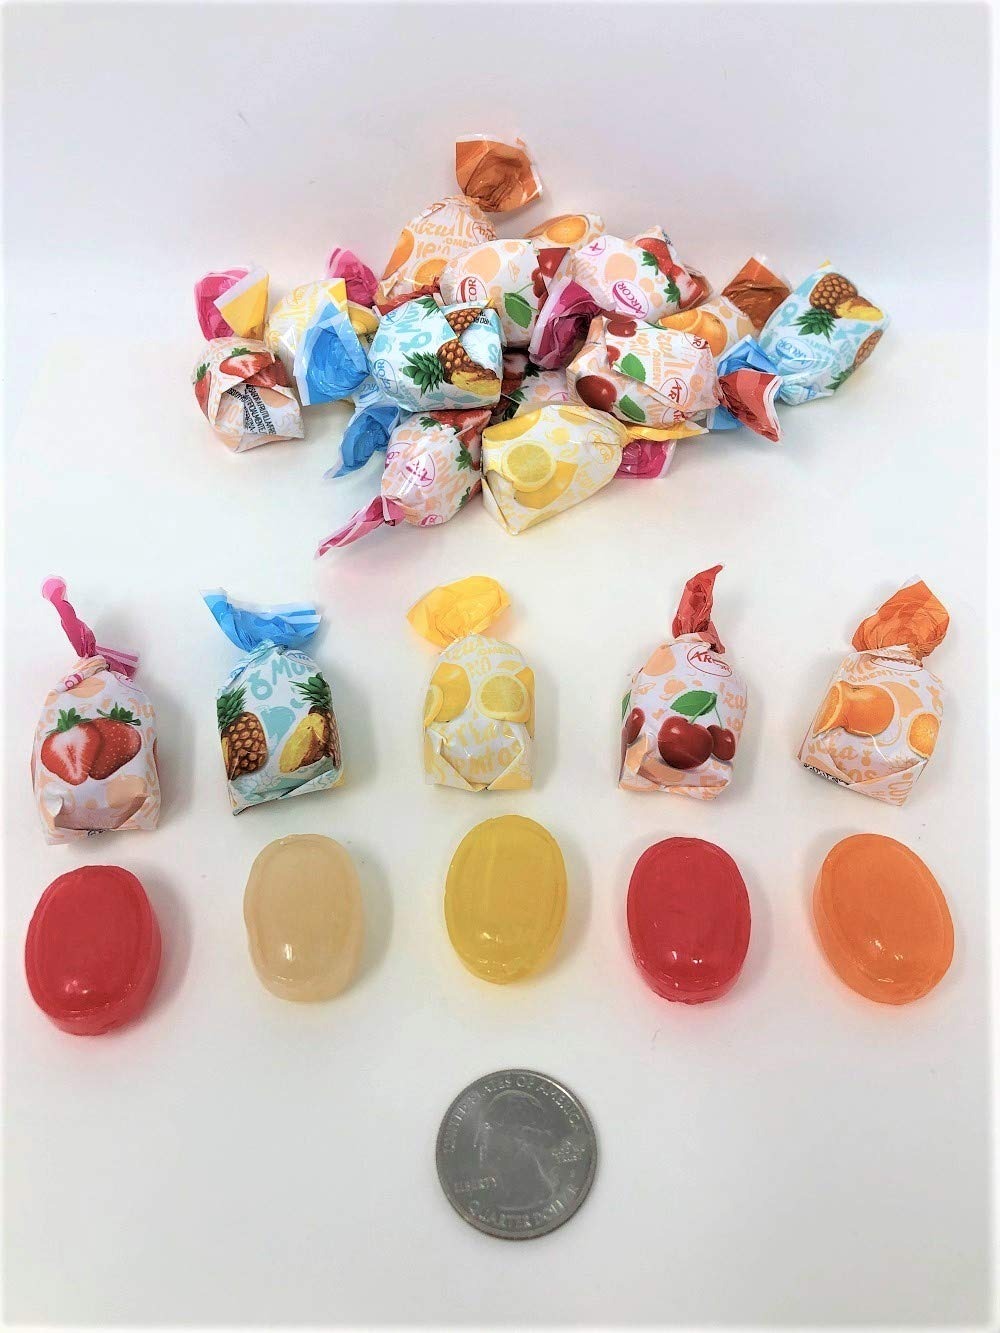
Item Name: Arcor Filled Fruit Bon Bons Assorted 1 pound bulk bonbon hard candy wrapped
Product Description: Assorted Filled Fruit Bon Bons. A fruit-flavor wrapped hard candy with a soft chewy center. Flavors include Orange, Cherry, Pineapple, Strawberry, and Lemon. This listing is for a bulk 1 pound bag of Arcor assorted filled fruit bonbons.
Value: 16.0
Unit: Ounce

Price: 16.99